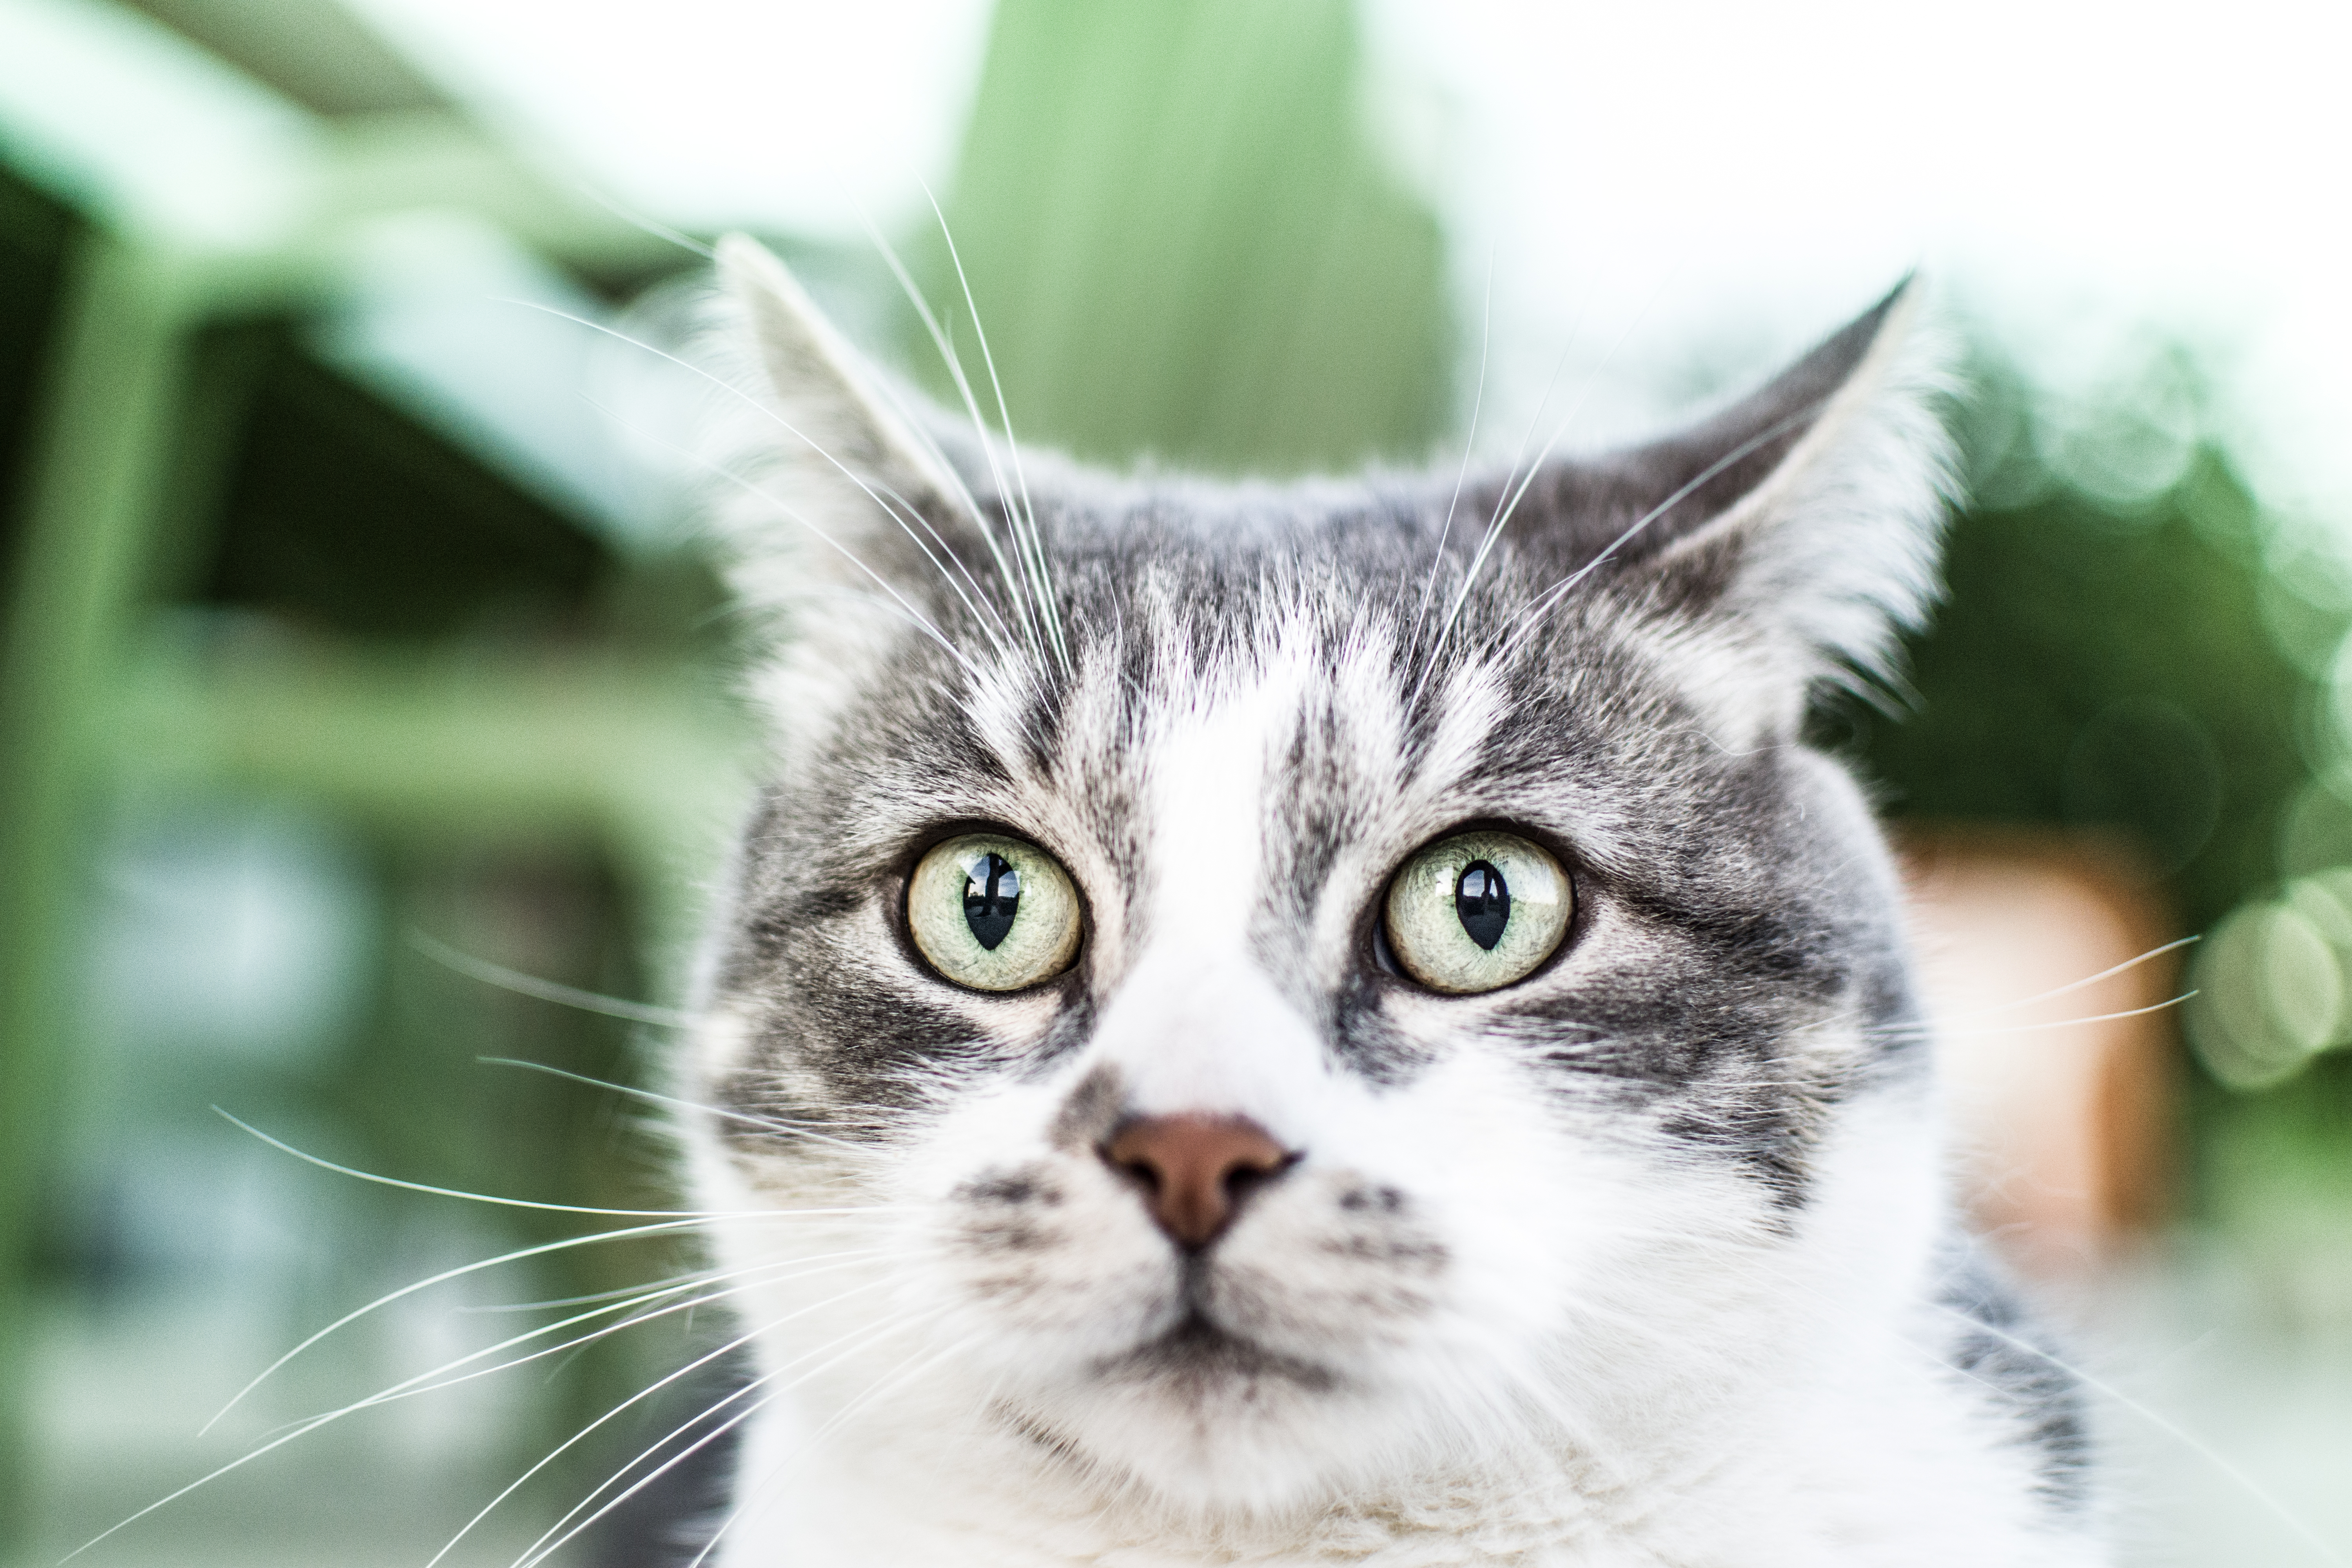
nature, mammals, animals, vertebrate, green, yellow, season, art, colour, beauty, luck, cat, whiskers, fauna, small to medium sized cats, eye, cat like mammal, close up, domestic short haired cat, tabby cat, snout, european shorthair, american shorthair, grass, aegean cat, kitten, wildlife, american wirehair